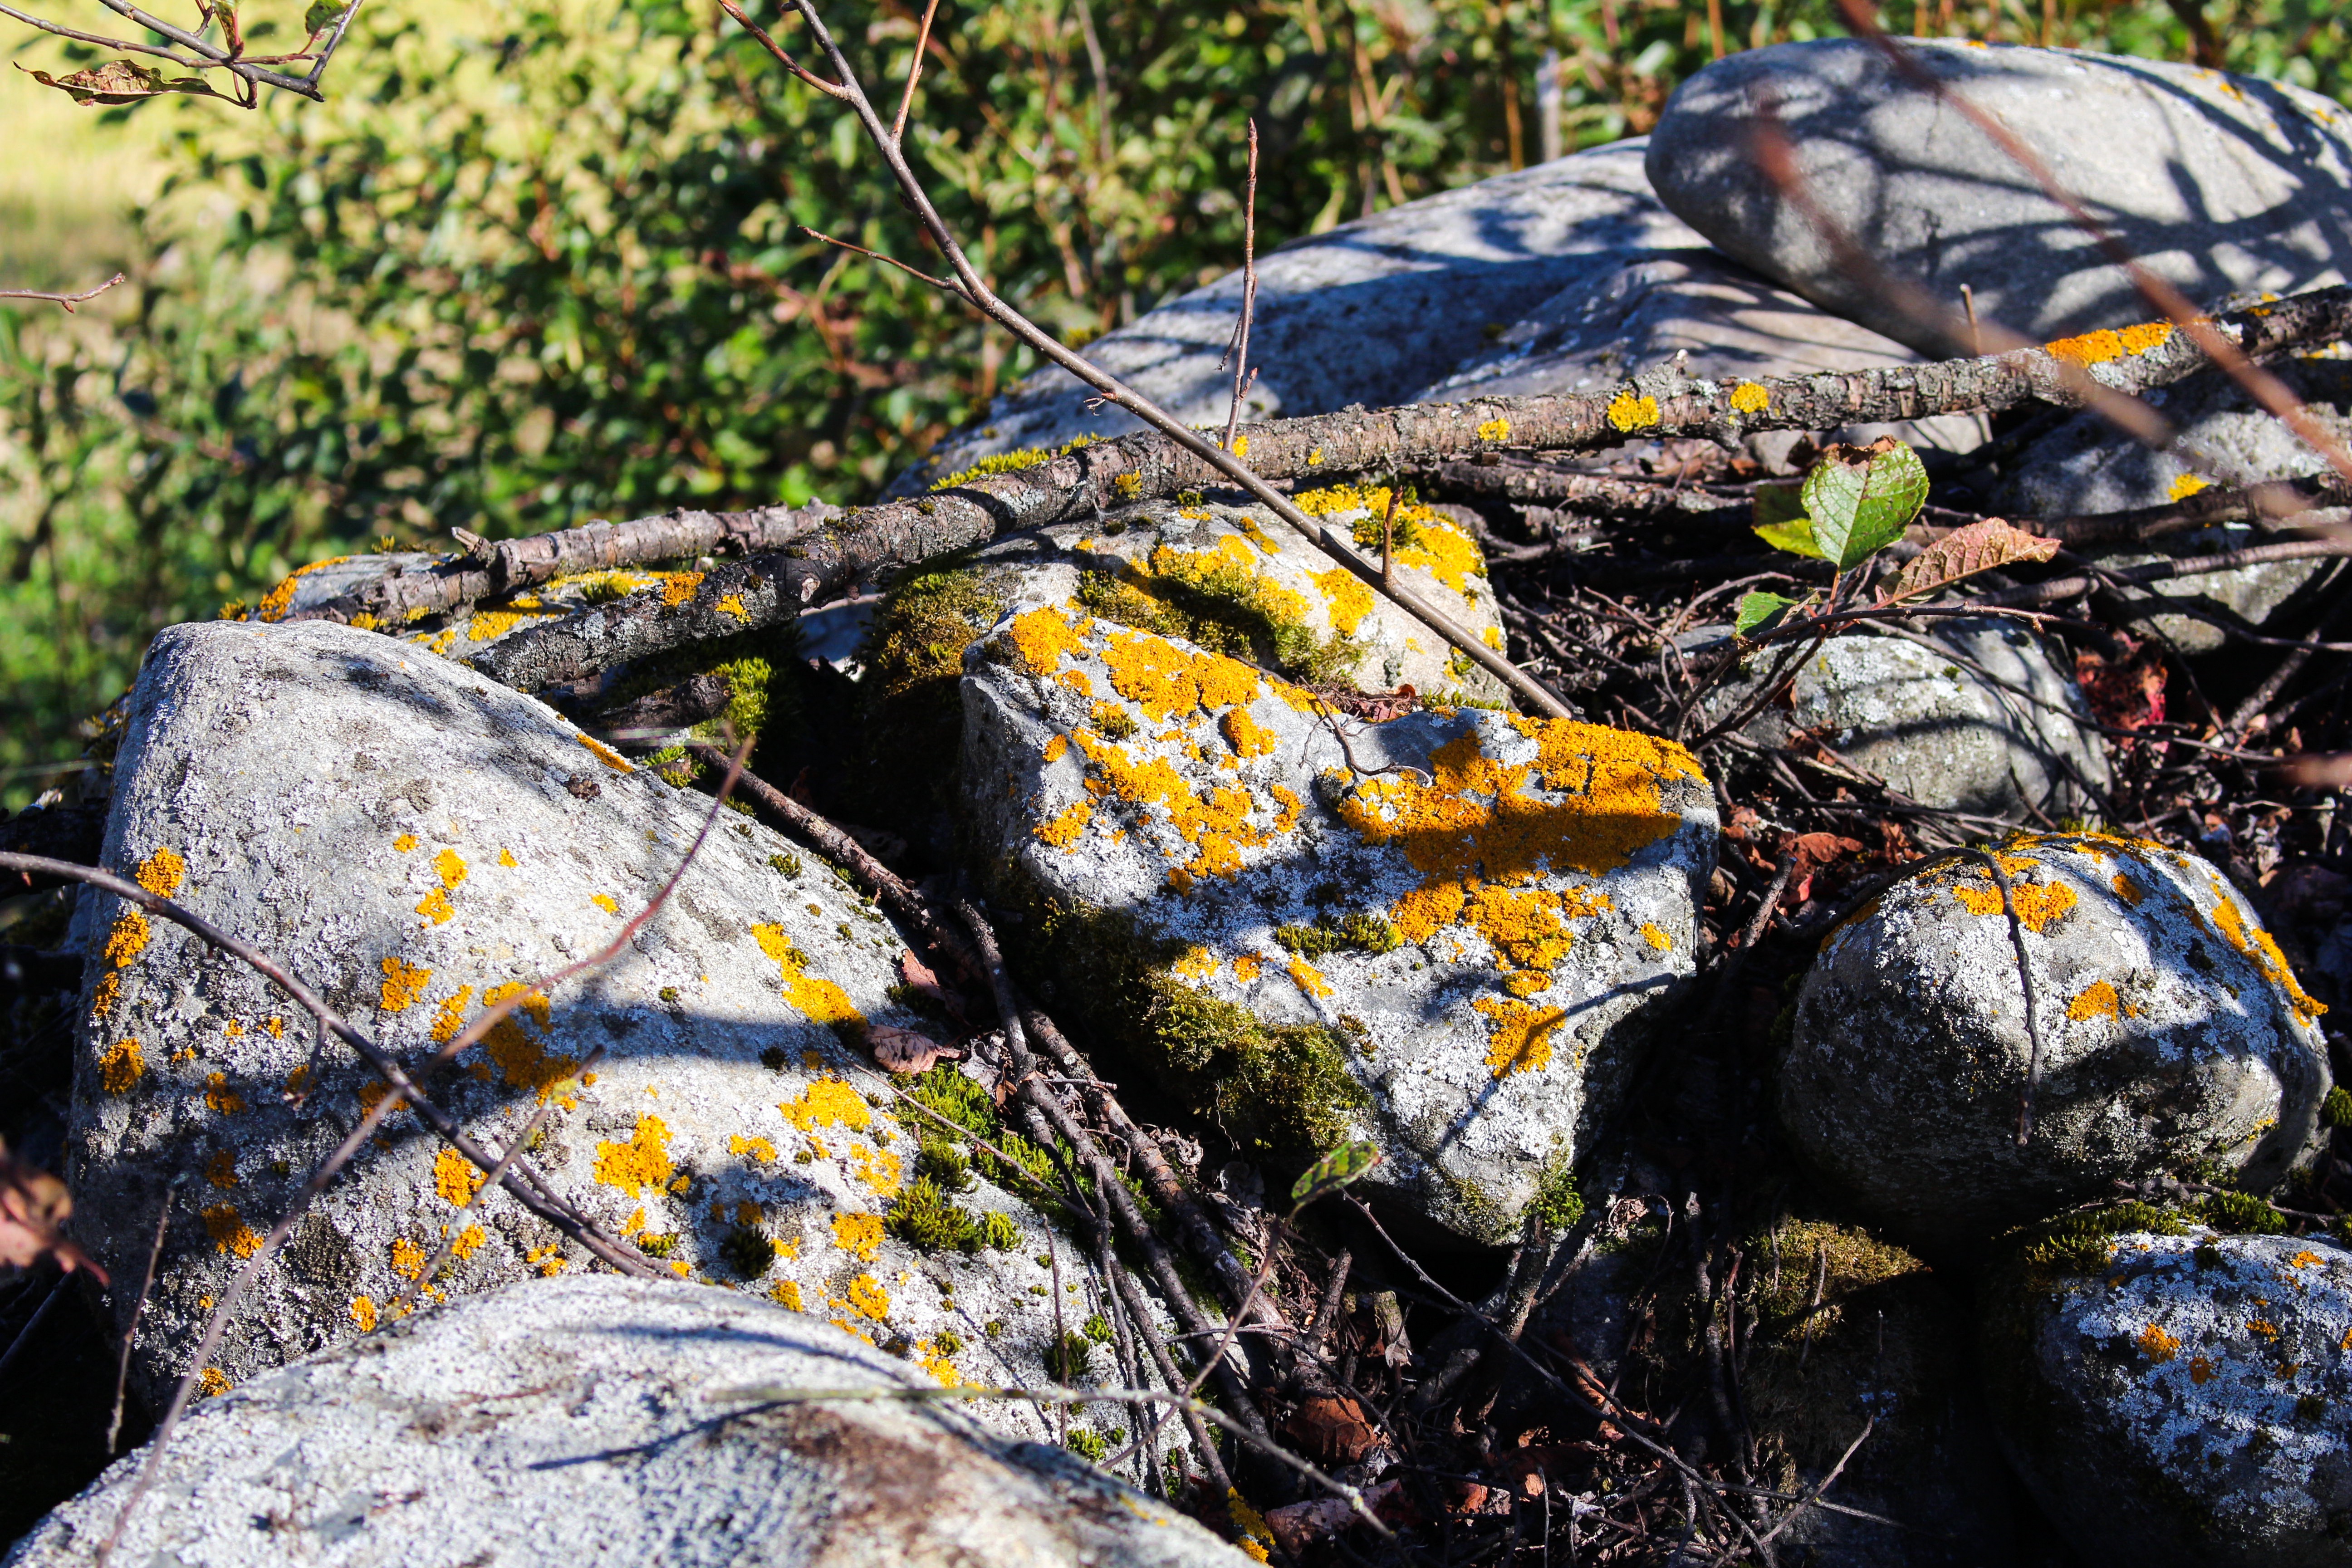
rock, wilderness, leaf, adventure, moss, wildlife, color, natural, autumn, rocks, stones, waste, xanthoria parietina, yellow lichen